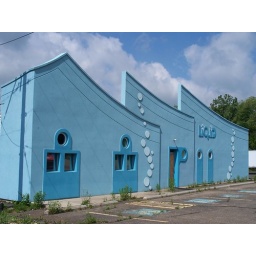
Unusual blue building called Liquid in Lucas, Ohio. Whatever it is/was, it appeared to be closed.